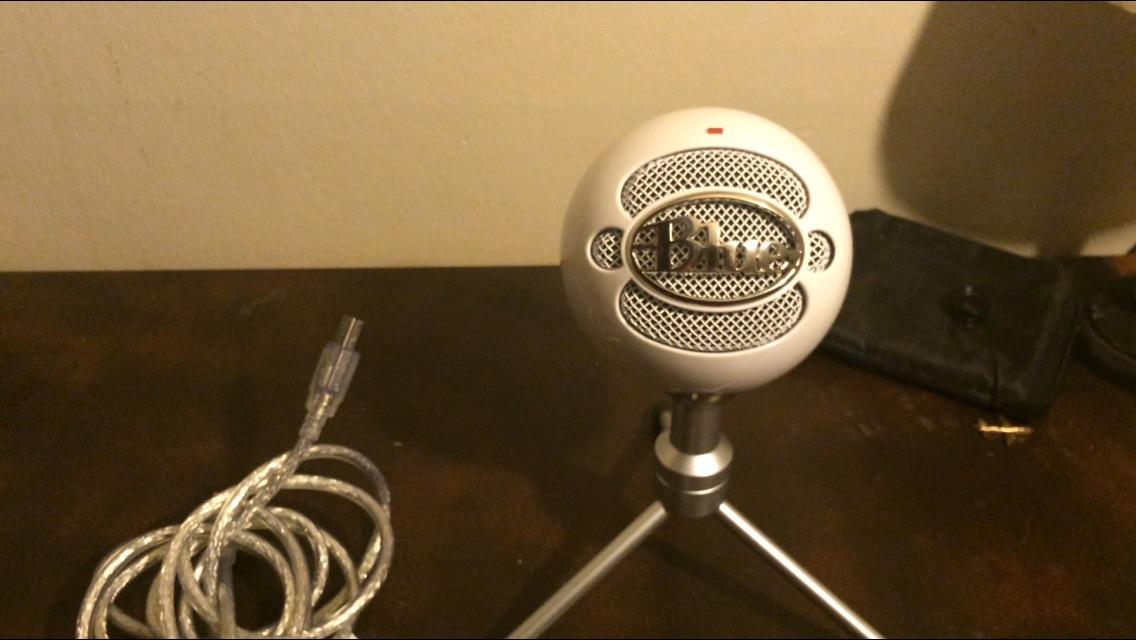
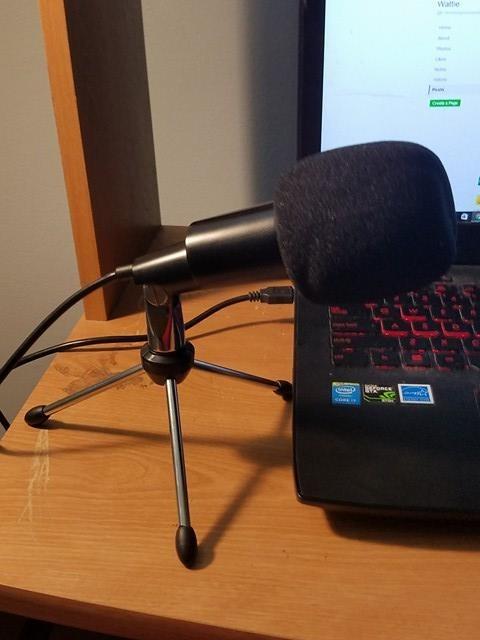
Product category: microphone
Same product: no